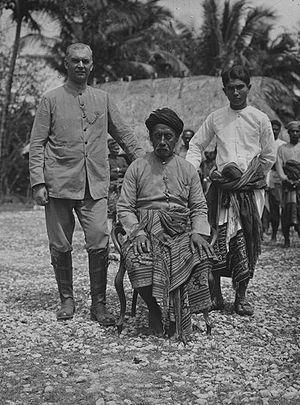
Le kabupaten de Kupang, en indonésien Kabupaten Kupang, est un kabupaten de la province des petites îles de la Sonde orientales en Indonésie. Son chef-lieu est Kupang.